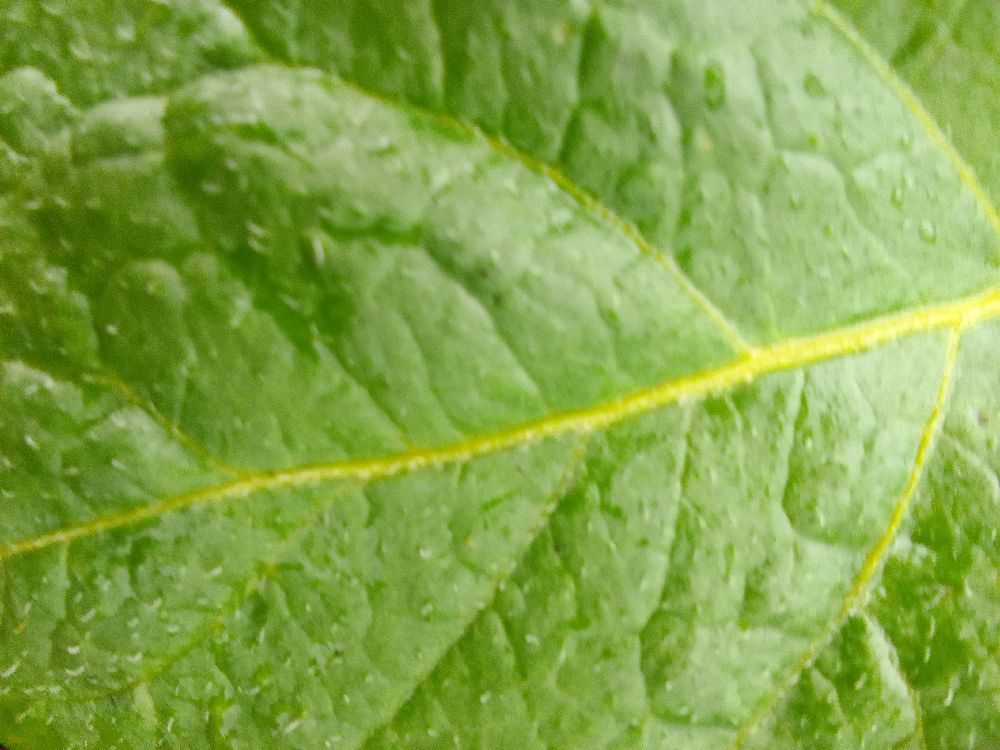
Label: Healthy